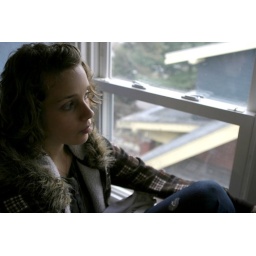
her bedroom is in the attic.. that is why we are up so high compared to the house next to us